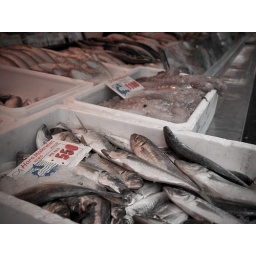
Outdoor fish market in the Jordaan